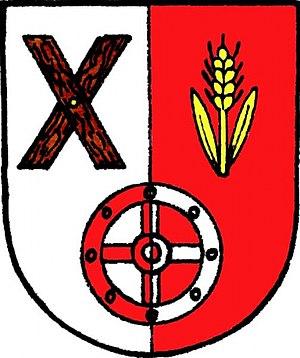
Hradiště est une commune du district de Plzeň-Sud, dans la région de Plzeň, en République tchèque. Sa population s'élevait à 210 habitants en 2018.